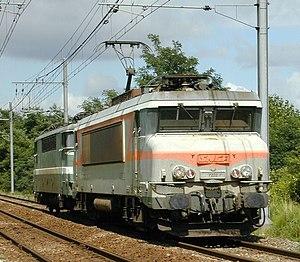
Locomotive BB 7222 près de Bayonne